Heinrich von Kittlitz

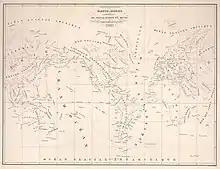
Route of the Senjawin

Kittlitz was born in Breslau to Prussian Captain Friedrich (1769-1825) and Henriette Ehrenfried von Diebitsch (1771-1835). He went to grammar school in Oels and joined his father's battalion as a volunteer in 1813. He became a second lieutenant in the 16th Silesian Infantry Regiment and saw action at Glogau. He went to Paris in 1815 and was garrisoned in Mainz when the Landwehr regiments were dissolved. It was here that he became interested in nature after meeting Eduard Rüppell. Through the influence of his maternal uncle Hans Karl von Diebitsch, field marshal in Russia, that he joined the Russian corvette "Senjawin" on a circumnavigational expedition between 1826 and 1829 under the leadership of Captain Fyodor Petrovich Litke (1797-1882). He travelled along with Prince Karl of Prussia to St. Petersburg and the expedition set sail on September 1. He made large collections on this expedition for the museum of the Imperial Academy of Sciences in St. Petersburg with 754 specimens of 314 bird species, including species that subsequently became extinct. Among them are the Micronesian species, Kosrae crake ("Porzana monasa") and Kosrae starling ("Aplonis corvina") which are known only from his specimens. He published "Twenty-four Views of the Vegetation of the Coasts and Islands of the Pacific" (1844).